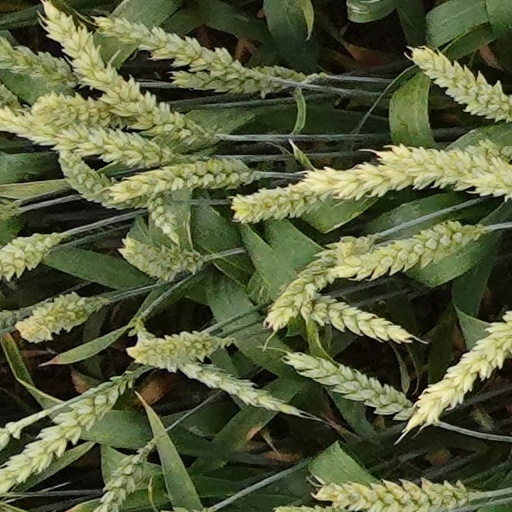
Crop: wheat